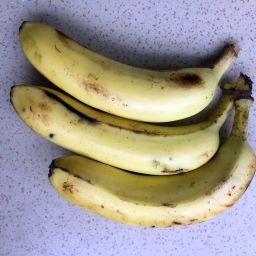
Fruit: Banana
Quality: Good